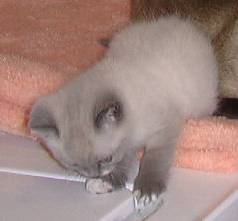
Label: cat